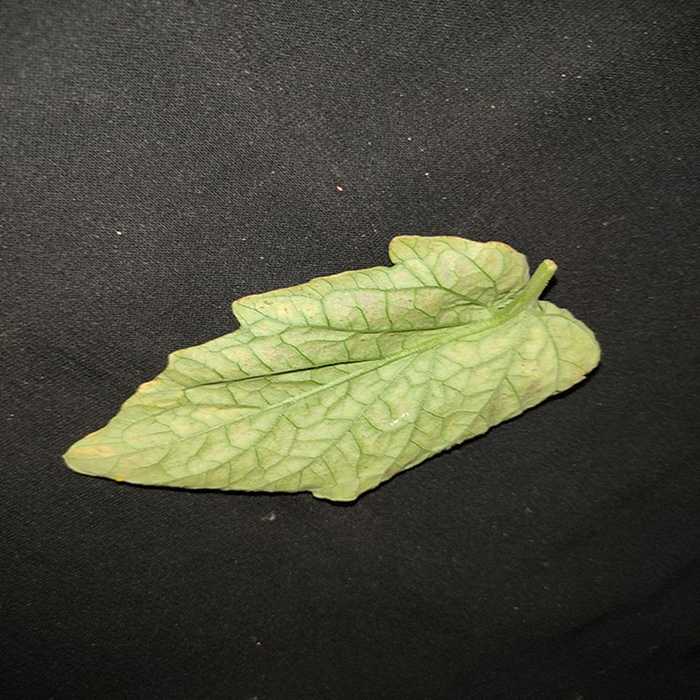
Plant: Tomato
Label: Tomato spotted wilt